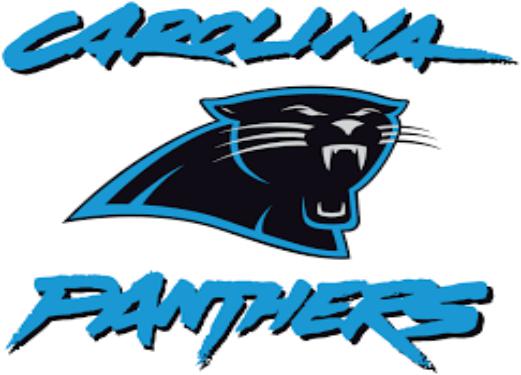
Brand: Carolina-1
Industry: Others